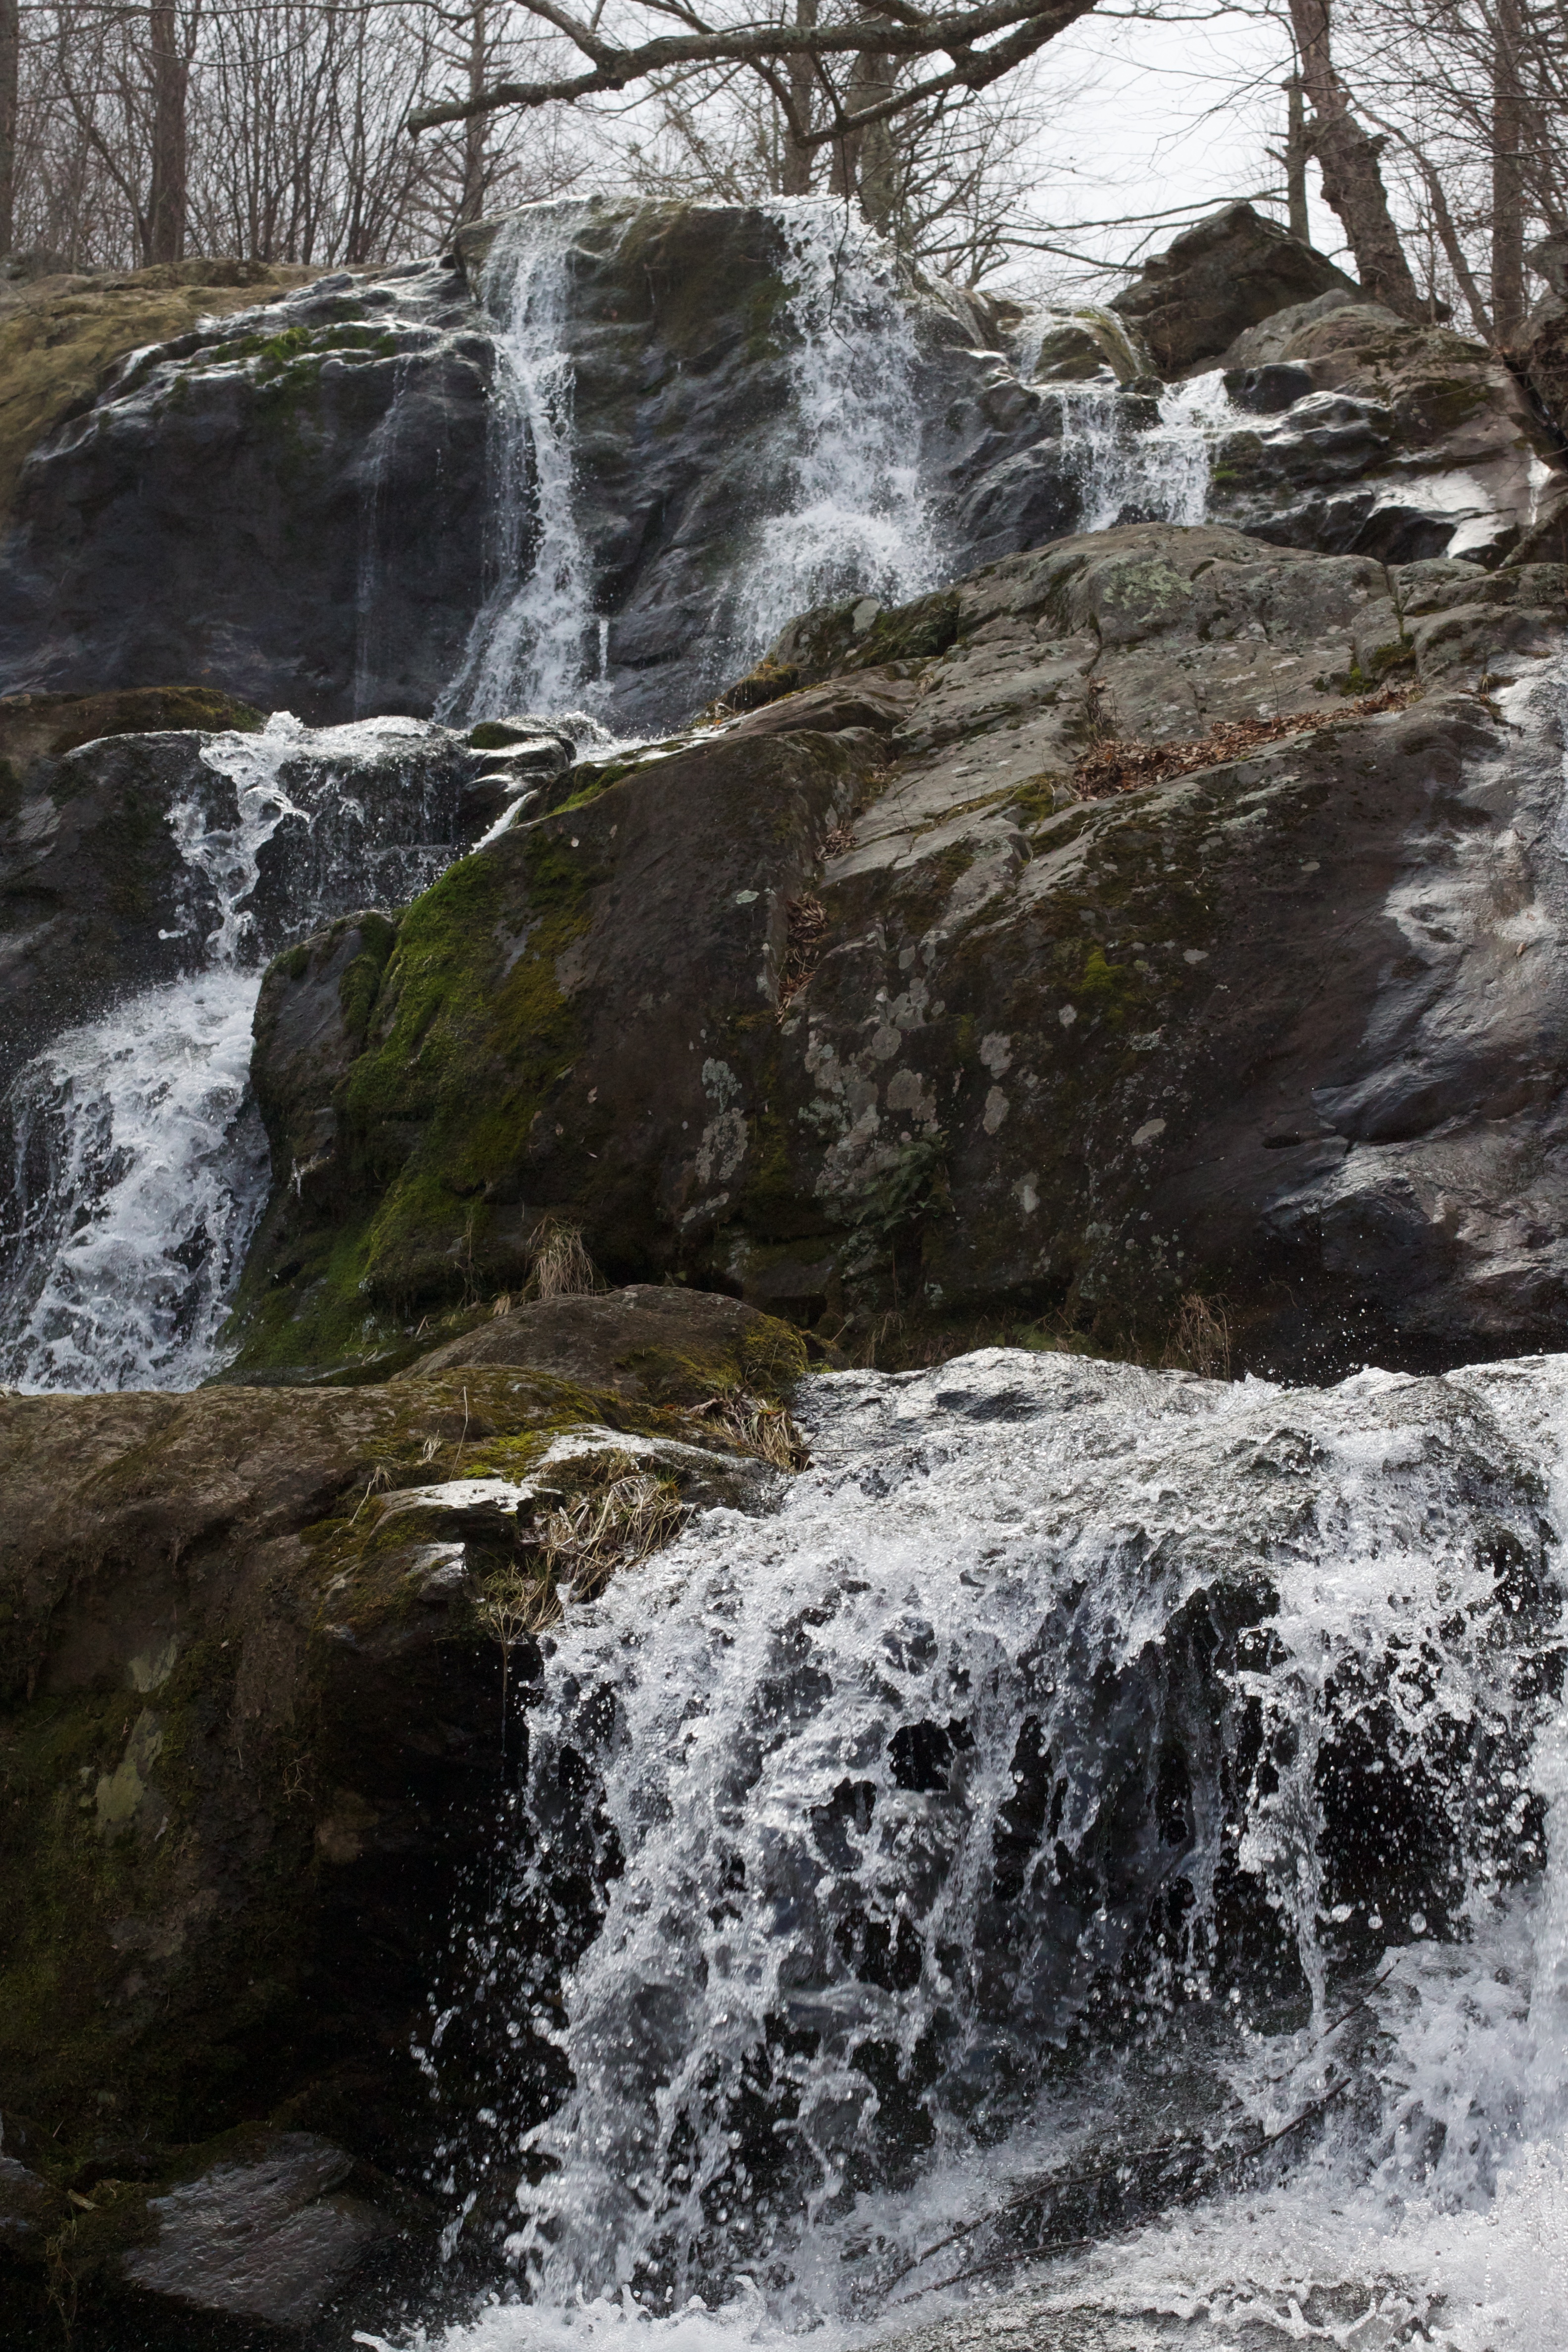
water, nature, rock, waterfall, river, stream, rapid, terrain, body of water, wasserfall, water feature